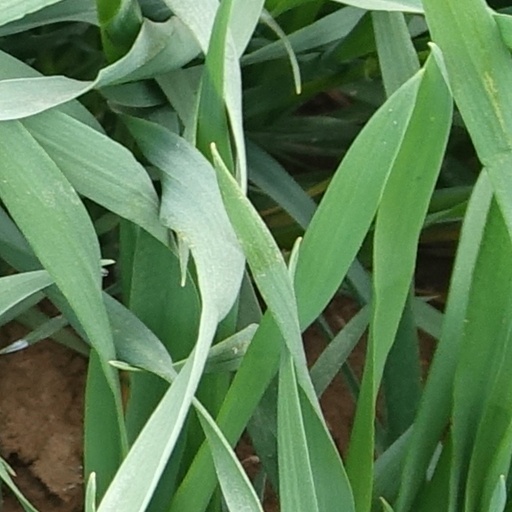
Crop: wheat